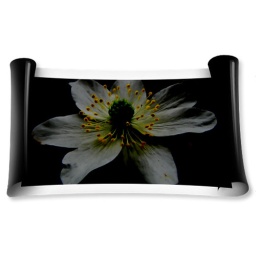
A forest flower taken near Castletown House. Post processed for fun..